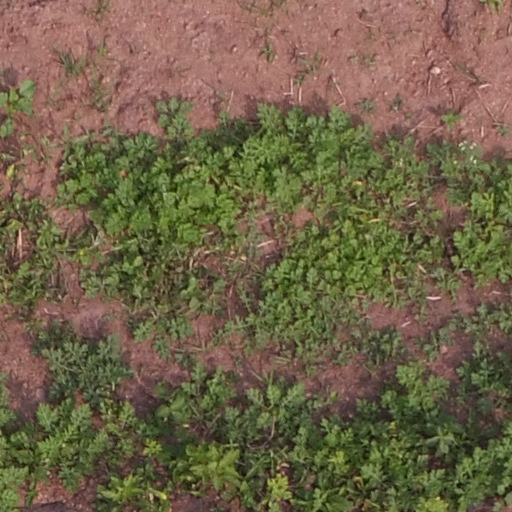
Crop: maize; corn